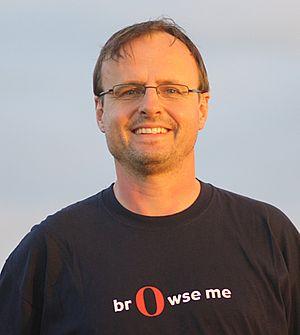
Håkon Wium Lie, est le directeur technique d'Opera Software, où il travaille depuis 1999.